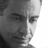
Emotion: sad